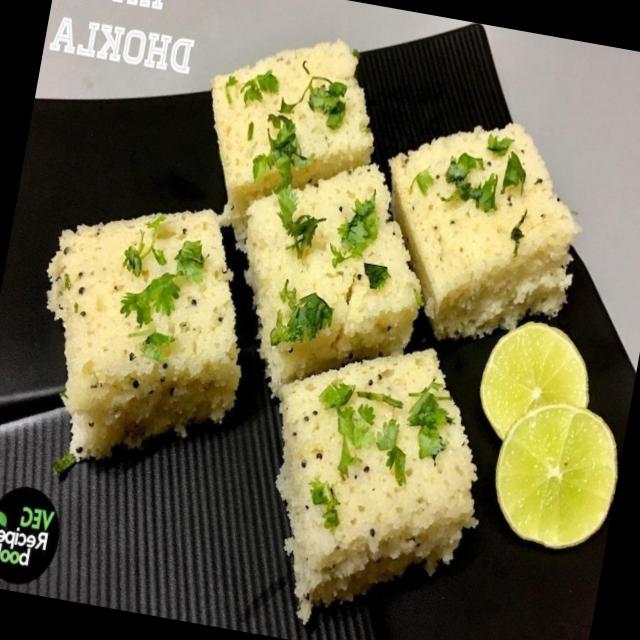
Dish: dhokla